Pseudocercosporella capsellae

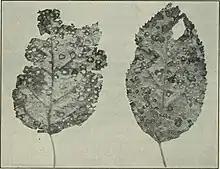
Pictured is a leaf with white leaf spot disease. Small lesions can be observed on the leaf, which is a symptom of "P. capsellae". Conidia can be frequently found on the underside of these lesions.

Pseudocercosporella capsellae is a plant pathogen infecting crucifers (canola, mustard, rapeseed). "P. capsellae" is the causal pathogen of white leaf spot disease, which is an economically significant disease in global agriculture. "P. capsellae" has a significant effect on crop yields on agricultural products, such as canola seed and rapeseed. Researchers are working hard to find effective methods of controlling this plant pathogen, using cultural control, genetic resistance, and chemical control practices. Due to its rapidly changing genome, "P. capsellae" is a rapidly emerging plant pathogen that is beginning to spread globally and affect farmers around the world.